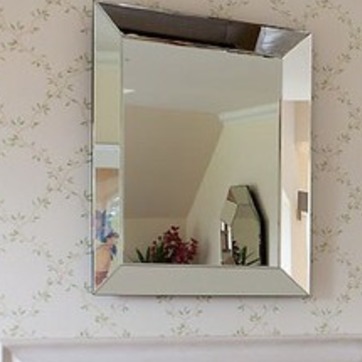
Material: mirror